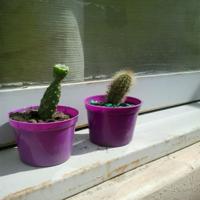
Weather: sun or clear